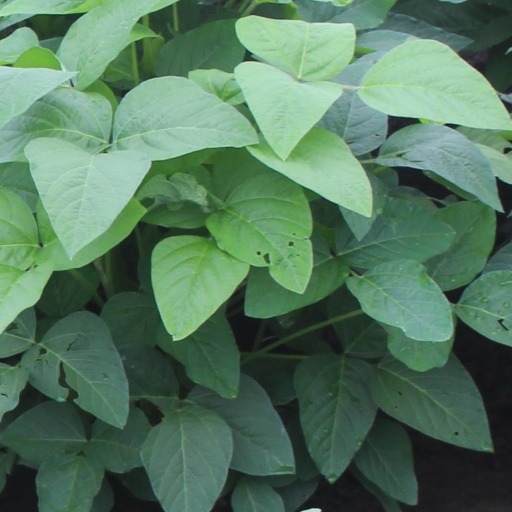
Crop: soybean